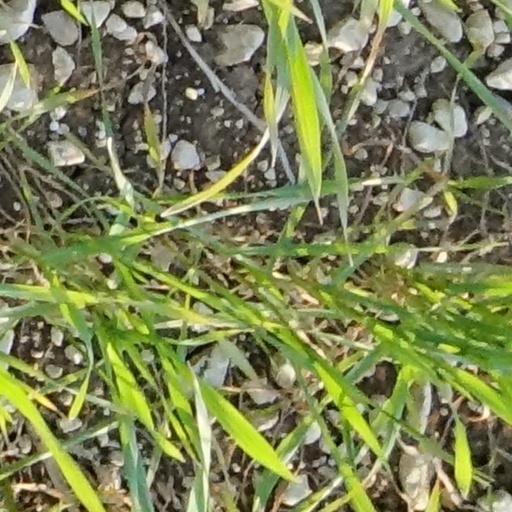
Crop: wheat